Aigantighe Art Gallery

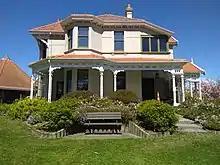
Aigantighe Art Gallery

The Grant family, who had migrated to Timaru from Scotland, founded the gallery in 1956. It is located in a 1908 mansion, which was extended in 1978 with an additional wing for extended exhibition space.